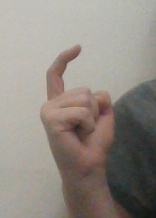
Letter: ra